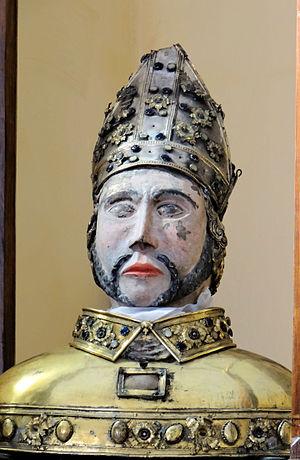
Le Mas - Chapelle Saint-Arnoux - Buste-reliquaire de Saint-Arnoux
L'église Notre-Dame est une église catholique située au Mas, en France.